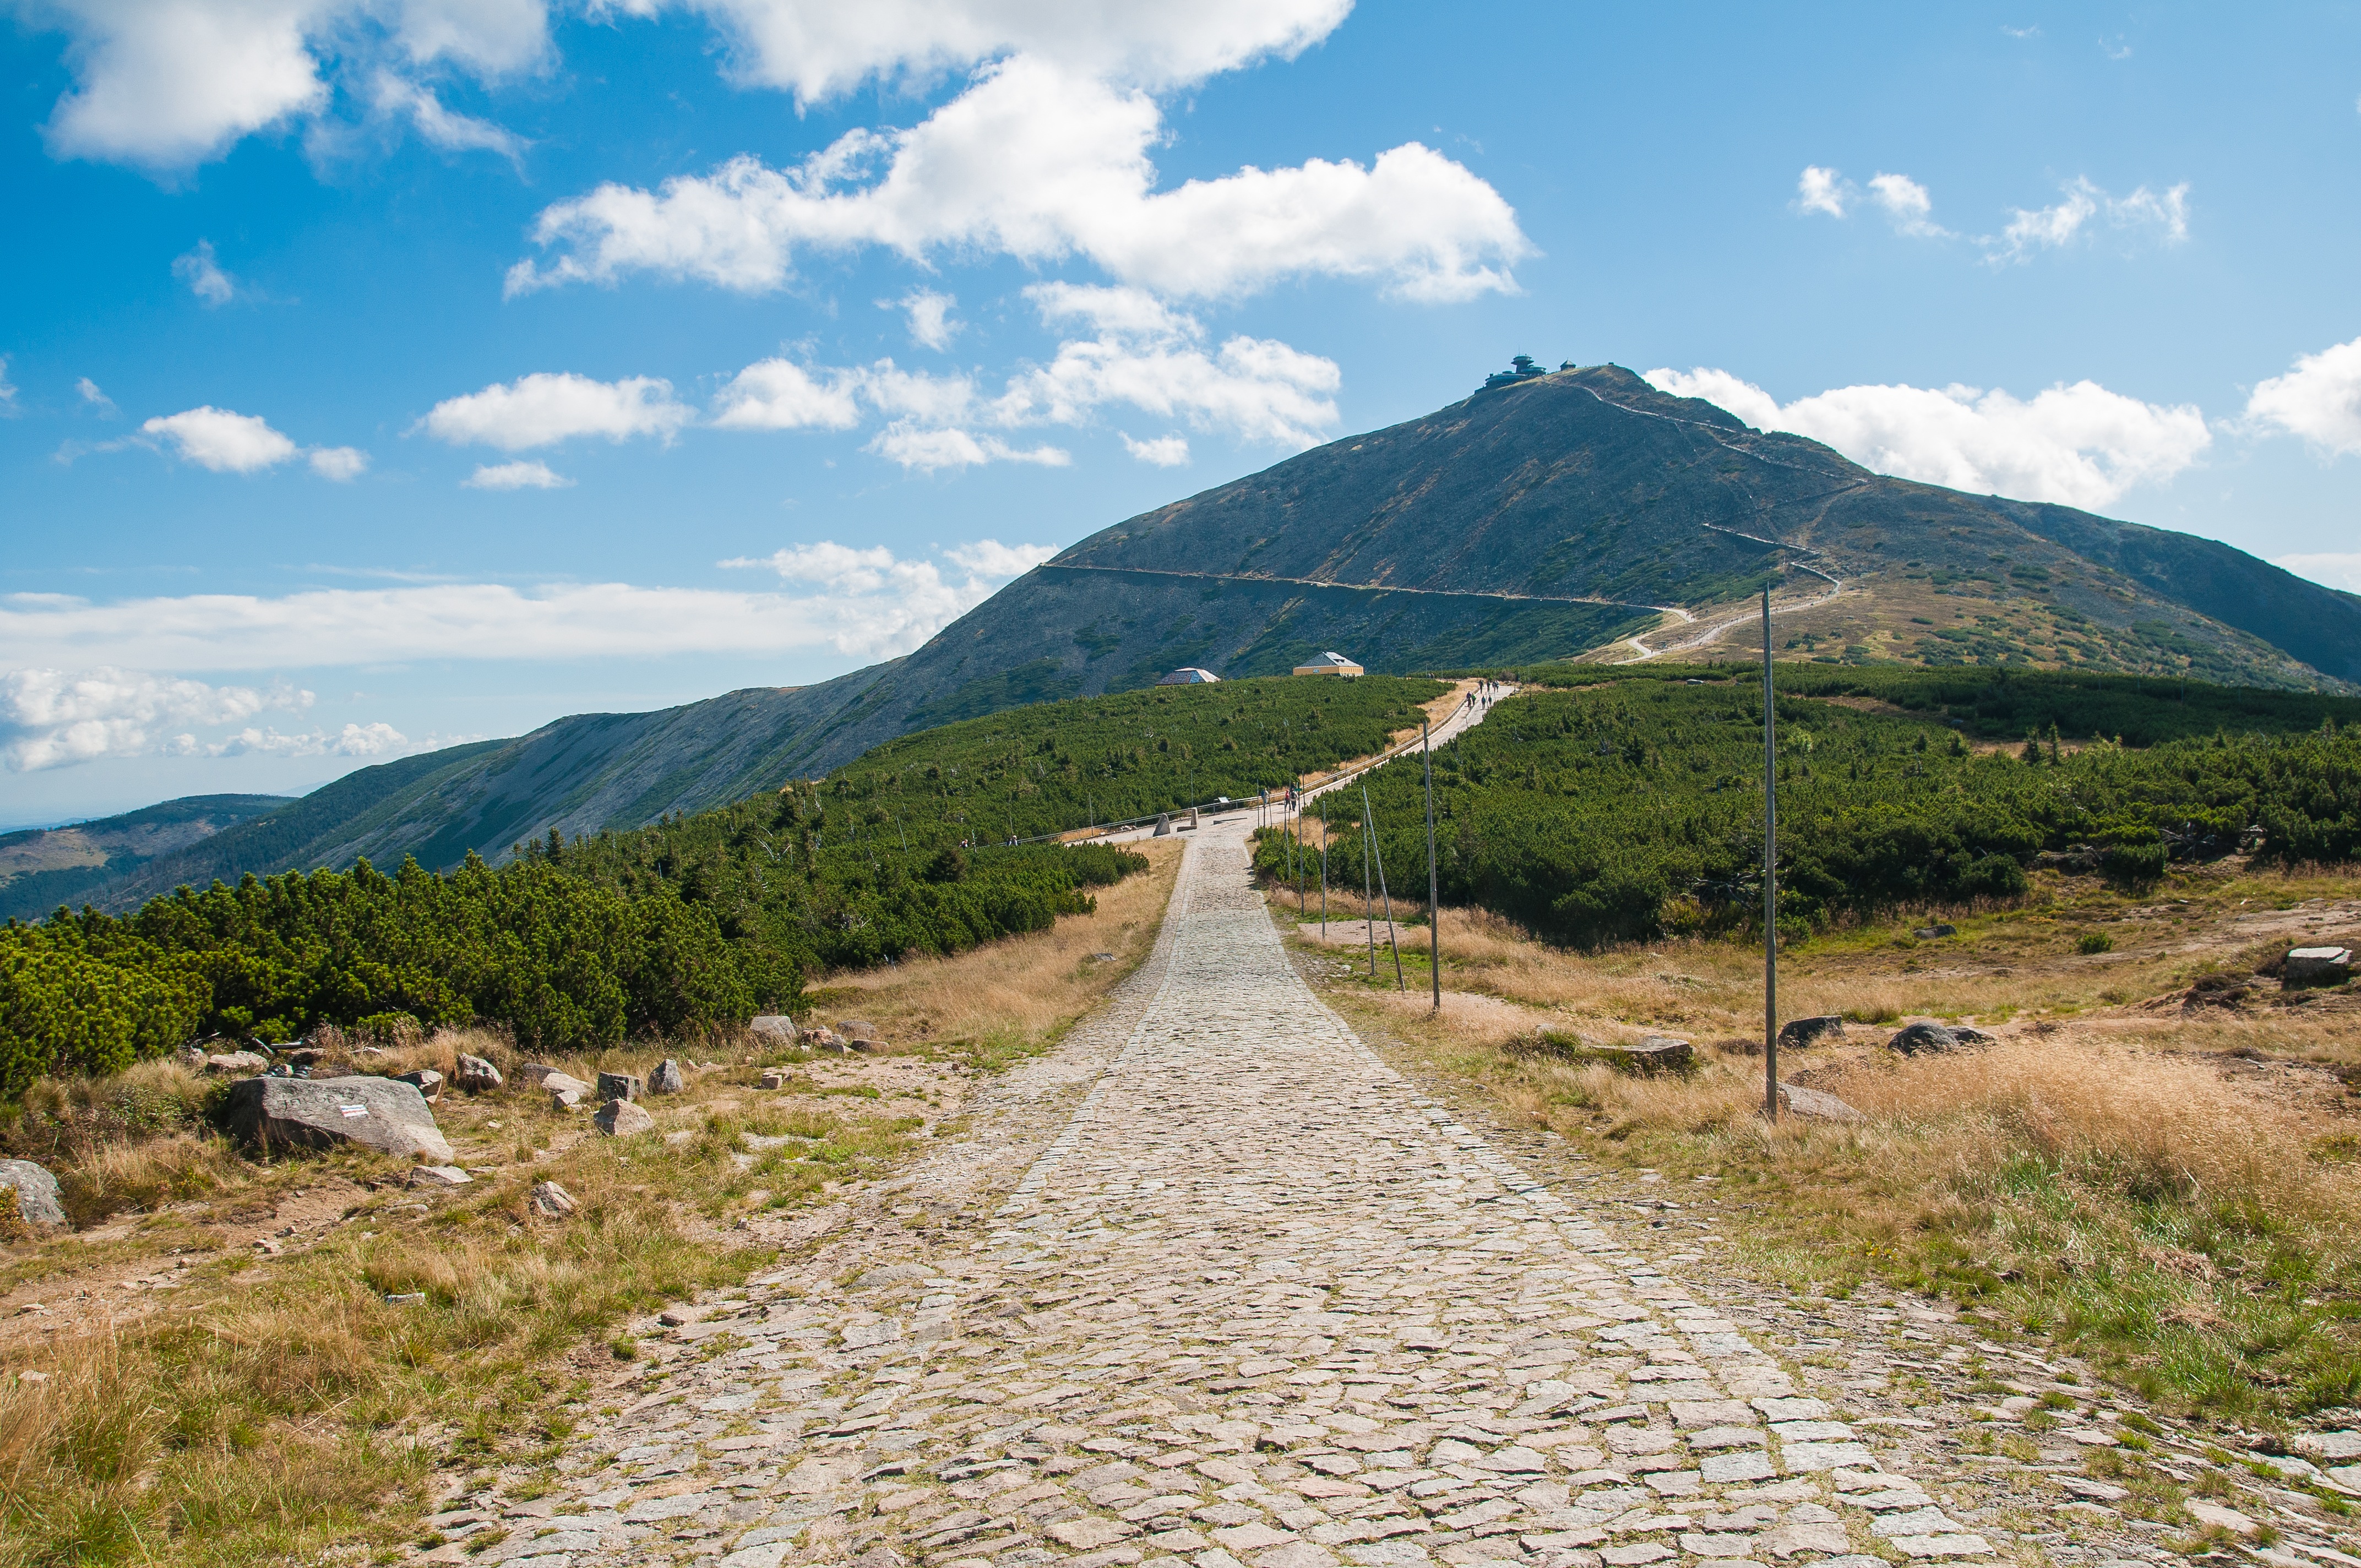
landscape, walking, mountain, road, trail, white, hill, valley, mountain range, ridge, poland, plateau, fell, rural area, mountain pass, geographical feature, mountainous landforms